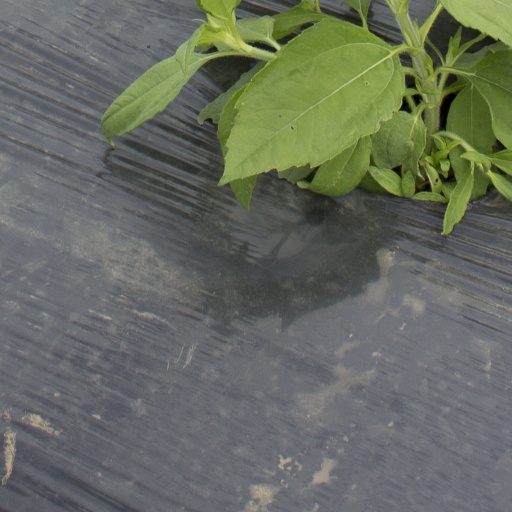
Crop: Jerusalem artichoke